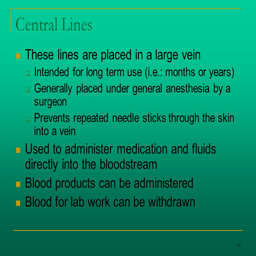
central lines these lines are placed in a large vein